Darby (name)

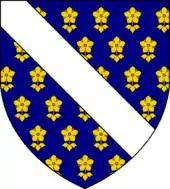
Coat of arms of Darby

Darby is an English locational surname and has since become a given name. Its prefix derives from the Old Norse ' ("deer"), and the suffix ' ("farm"/"settlement"). The oldest recorded use as a surname dates to the period of 1160–1182 in Lincolnshire. Darby was a common pre-1800 alternative spelling of Derby, a city in England.